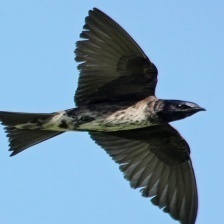
Species: PURPLE MARTIN
Scientific name: PROGNE SUBIS